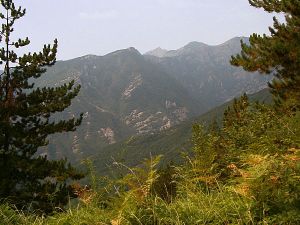
De liguriske Alper
De liguriske Alper er en bjergkæde i Italien. Den udgør den sydvestligste del af Alperne, og syd for Colle di Cadibona ligger Apenninerne. Vest for Col de Tende ligger De maritime Alpene. Bjergkæden danner grænsen mellem regionene Piemonte i nord og Liguria i syd.